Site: brandenburg
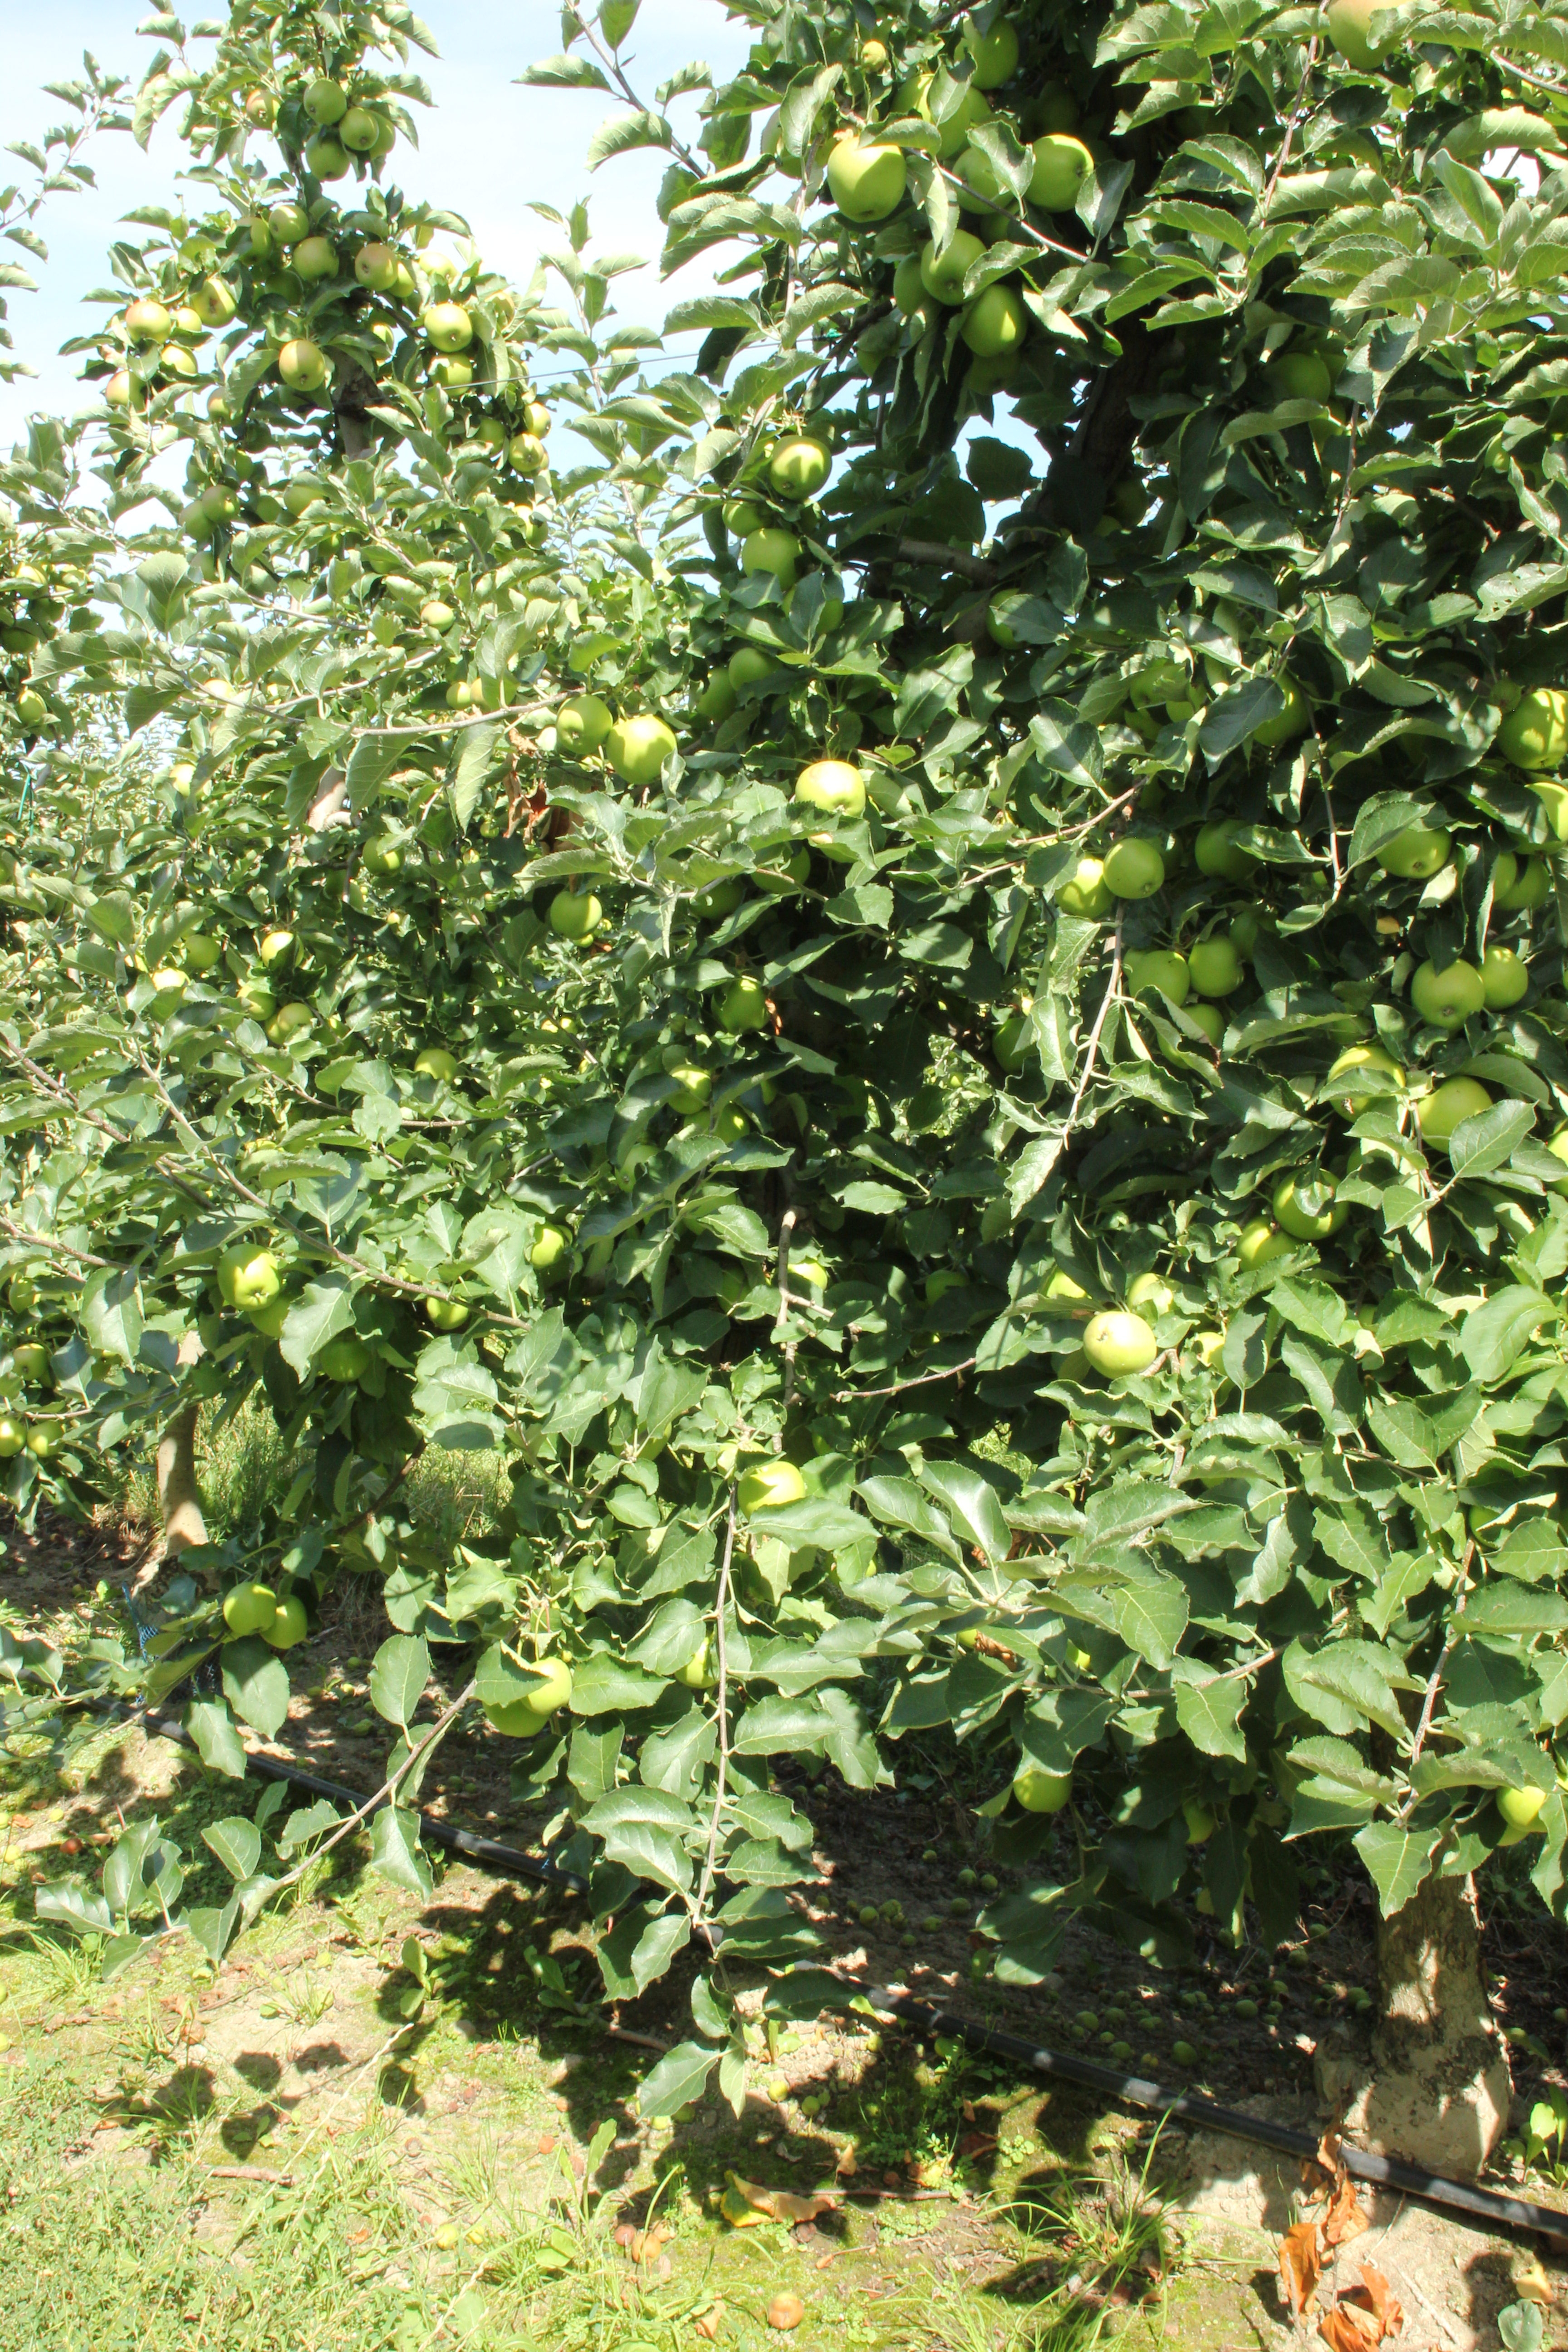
Growth stage (BBCH 77): Development of fruit